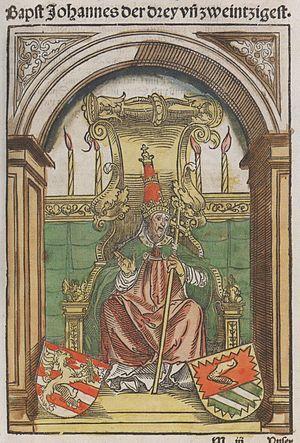
Cette liste des papes est celle des 266 évêques de Rome, appelés également papes à partir du IVᵉ siècle, guides de l’Église catholique romaine, que cite l’Annuaire pontifical, et des antipapes.
Baldassarre Cossa, élu pape par le concile de Pise en 1410 sous le nom de Jean XXIII, déposé par le concile de Constance en 1415, est considéré comme un antipape par l’Église catholique romaine.